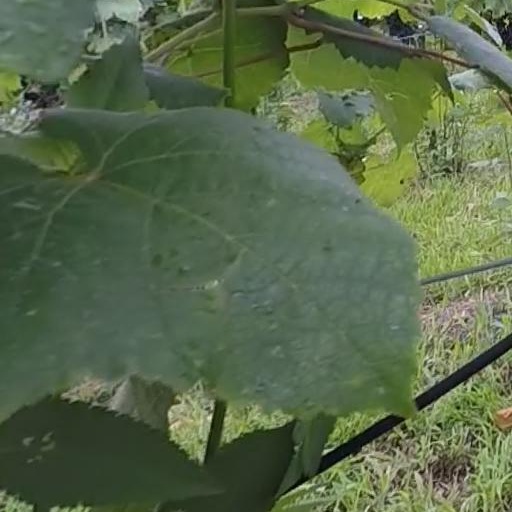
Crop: grape